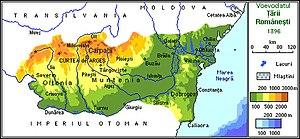
La Principauté de Valachie en 1396
La principauté de Valachie est un État européen historique. La Valachie est, avec la Moldavie et la Transylvanie, l'une des trois principautés médiévales à population roumanophone ; avec la Moldavie, elle est l'une des deux « principautés danubiennes » et, par son union avec la Moldavie en 1859, elle est à l'origine de la Roumanie.